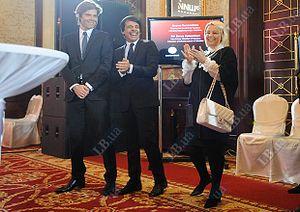
Lors de la présentation de la version ukrainienne d'Euronews: Michael Peters, Walid Harfouch et Anna HermanEspañol: Durante la presentación de la versión ucraniana de Euronews: Michael Peters, Walid Harfouch y Anna HermanItaliano: Durante la presentazione della versione ucraina di Euronews: Michael Peters, Walid Harfouch e Anna Hermanالعربية: أثناء عرض النسخة الأوكرانية من يورونيوز: مايكل بيترز، وليد حرفوش وآنا هيرمان